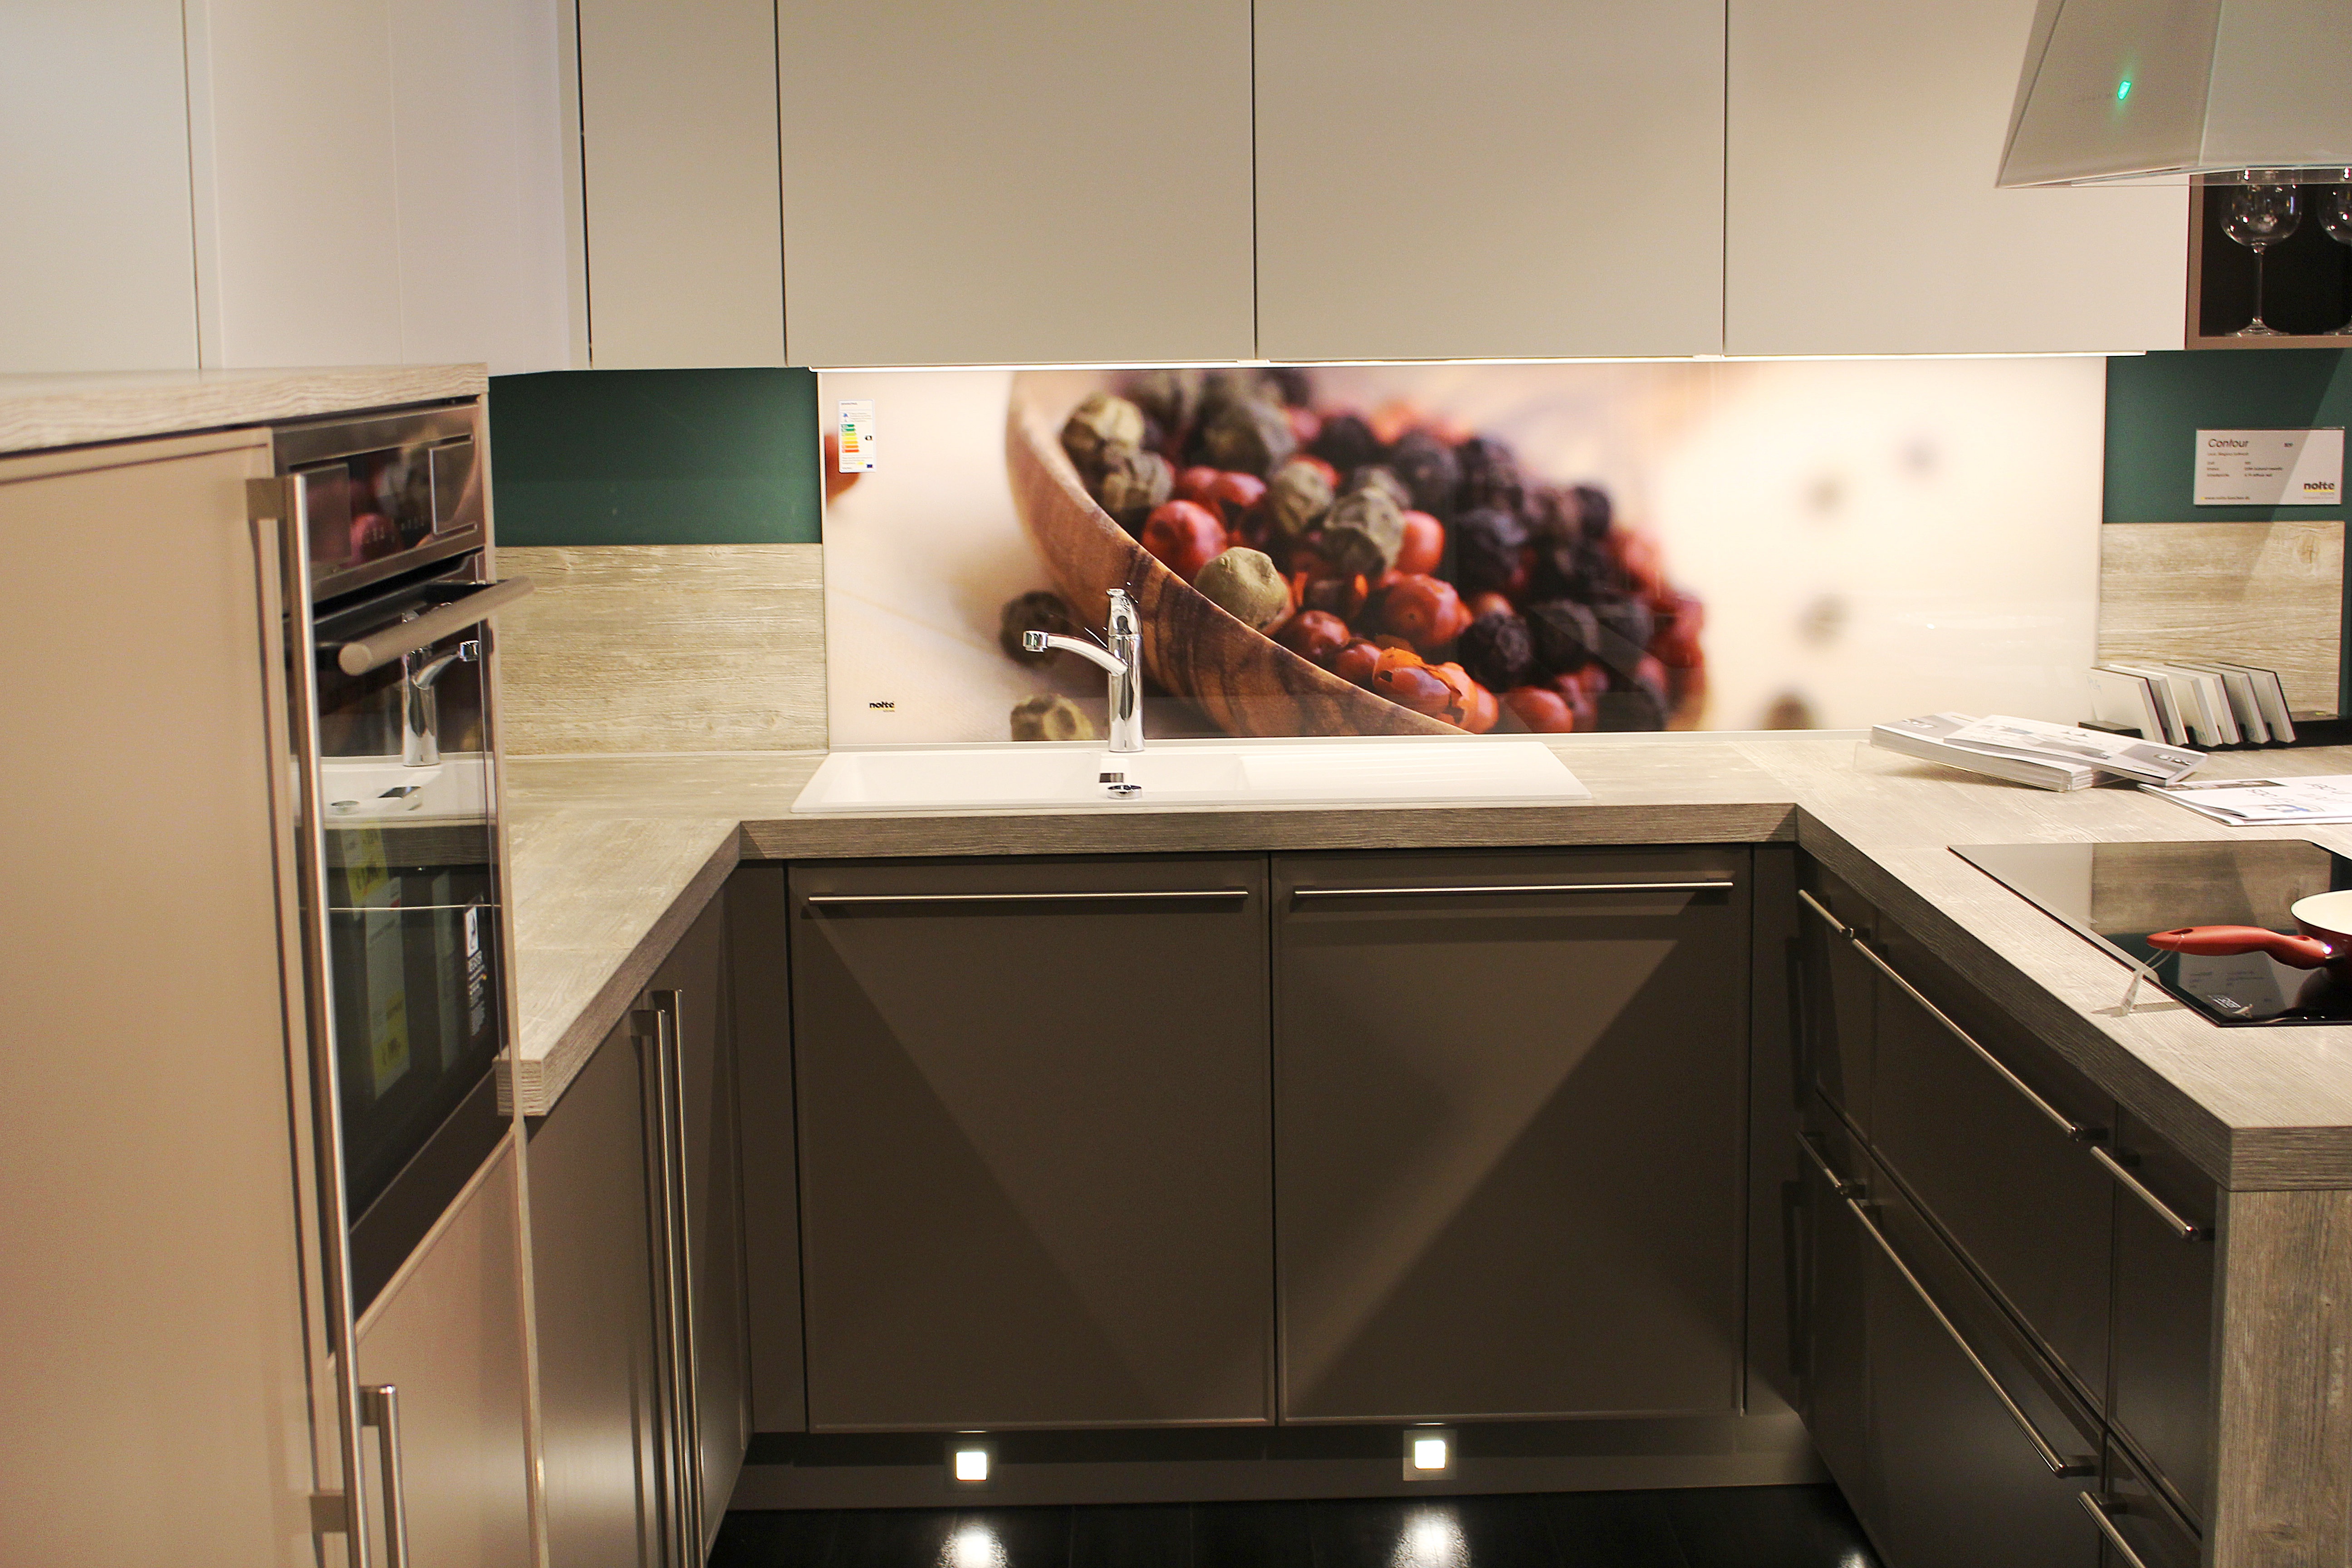
floor, home, decoration, kitchen, furniture, room, countertop, interior design, design, cabinetry, kitchen equipment